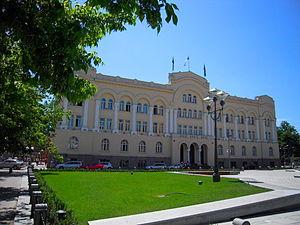
Cet article recense les monuments nationaux situés sur le territoire de la Ville de Banja Luka en Bosnie-Herzégovine et dans la République serbe de Bosnie. La liste établie par la Commission pour la protection des monuments nationaux compte 36 monuments nationaux inscrits sur la liste principale et 38 monuments inscrits sur une liste provisoire.
Banja Luka ou Banjaluka, est une ville de Bosnie-Herzégovine et la capitale de l'entité de la République serbe de Bosnie. Au recensement de 1991, la ville intra muros comptait 143 079 habitants et sa zone métropolitaine, appelée Ville de Banja Luka et correspondant à une ex-municipalité du pays, 195 692 habitants. Selon les premiers résultats du recensement bosnien de 2013, la ville intra muros compte 150 997 habitants et sa zone métropolitaine 199 191.